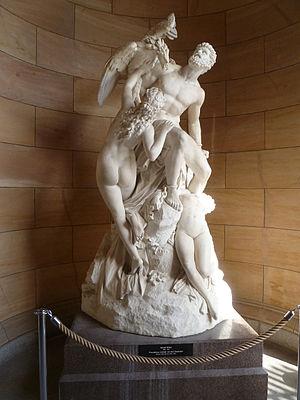
Eduard Müller, né le 9 août 1828 à Hildburghausen et mort le 29 décembre 1895 à Rome est un sculpteur allemand.